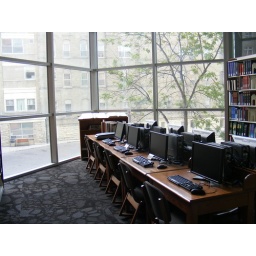
Those who live in a glass house should ... throw a party